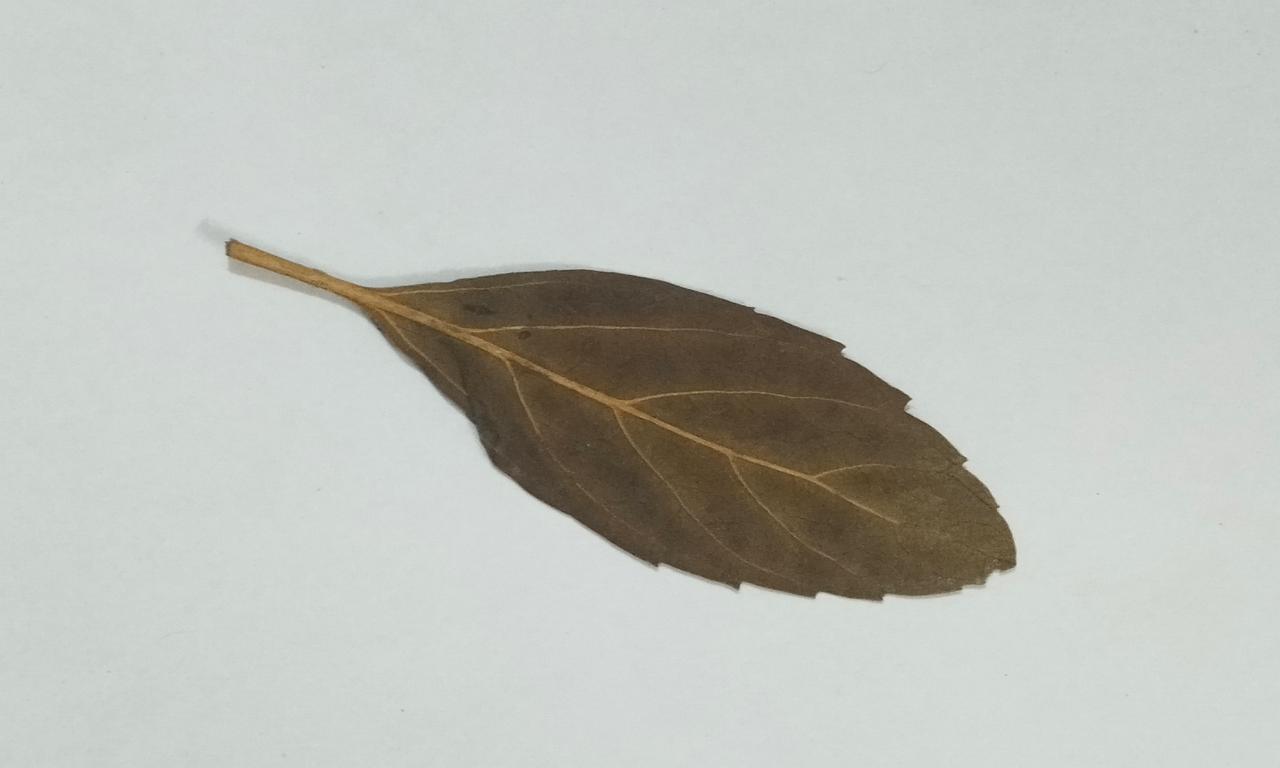
Label: Dried